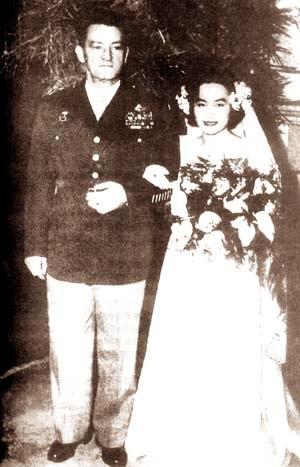
Anna Chennault, née sous le nom de Chen Xiangmei le 23 juin 1923 et morte le 30 mars 2018, est une femme politique du Parti républicain américain. Elle est l'épouse du général américain Claire Lee Chennault.